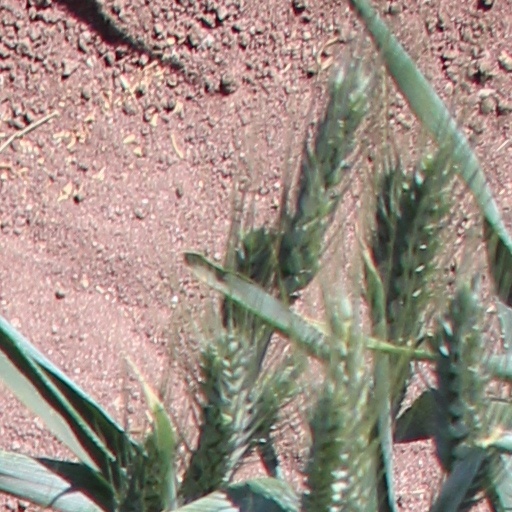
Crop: wheat